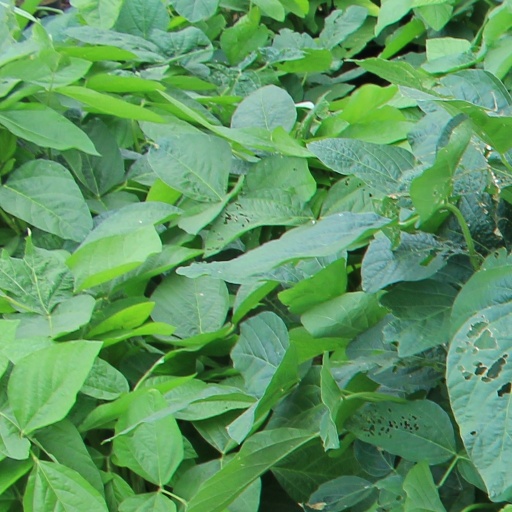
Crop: soybean